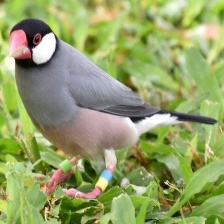
Species: JAVA SPARROW
Scientific name: LONCHURA ORYZIVORA